Lugazi

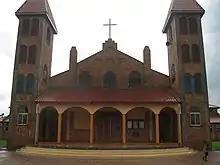
Cathedral of Our Lady Queen of Peace

Lugazi is a town in the Buikwe District of the Central Region of Uganda. The town is also called "Kawolo", and the two names are interchangeably used by the local inhabitants.